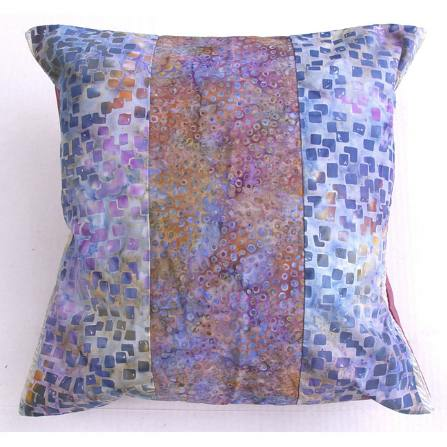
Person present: No